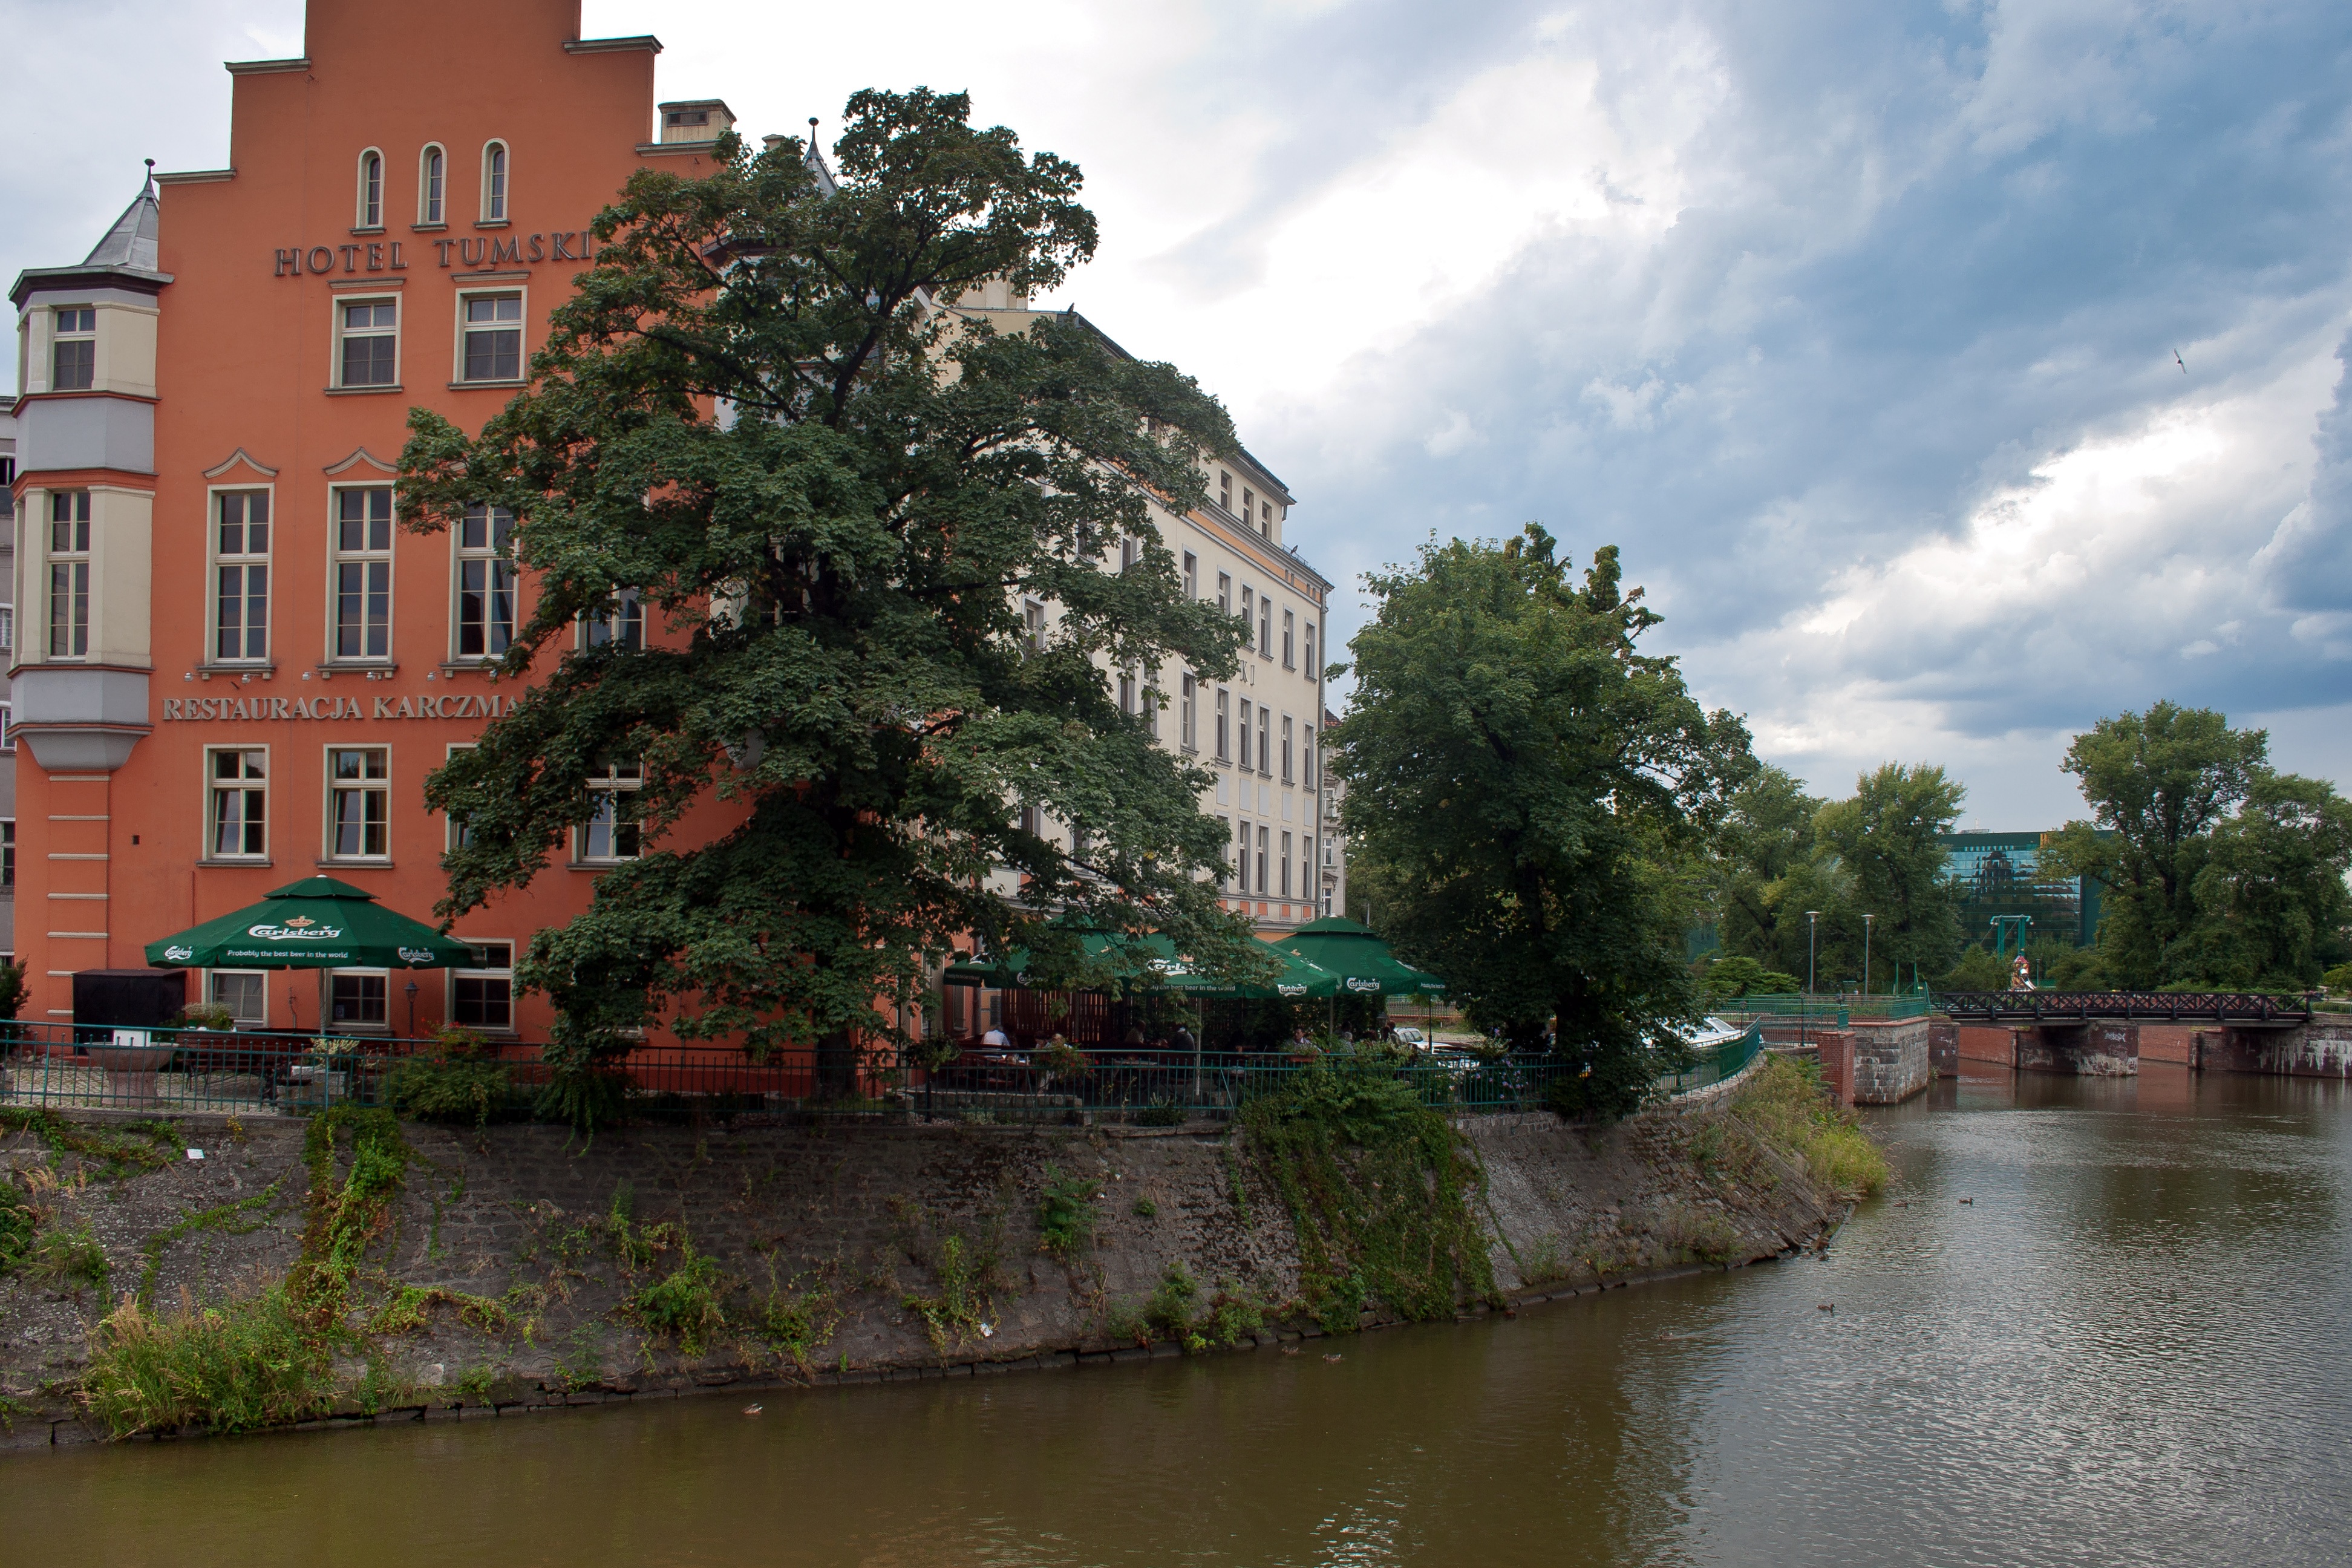
tree, house, flower, town, river, canal, village, reflection, waterway, poland, or, silesia, wroclaw, odra, wroc aw